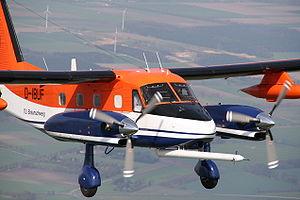
Le Dornier Do 128 Skyservant est un avion civil allemand.